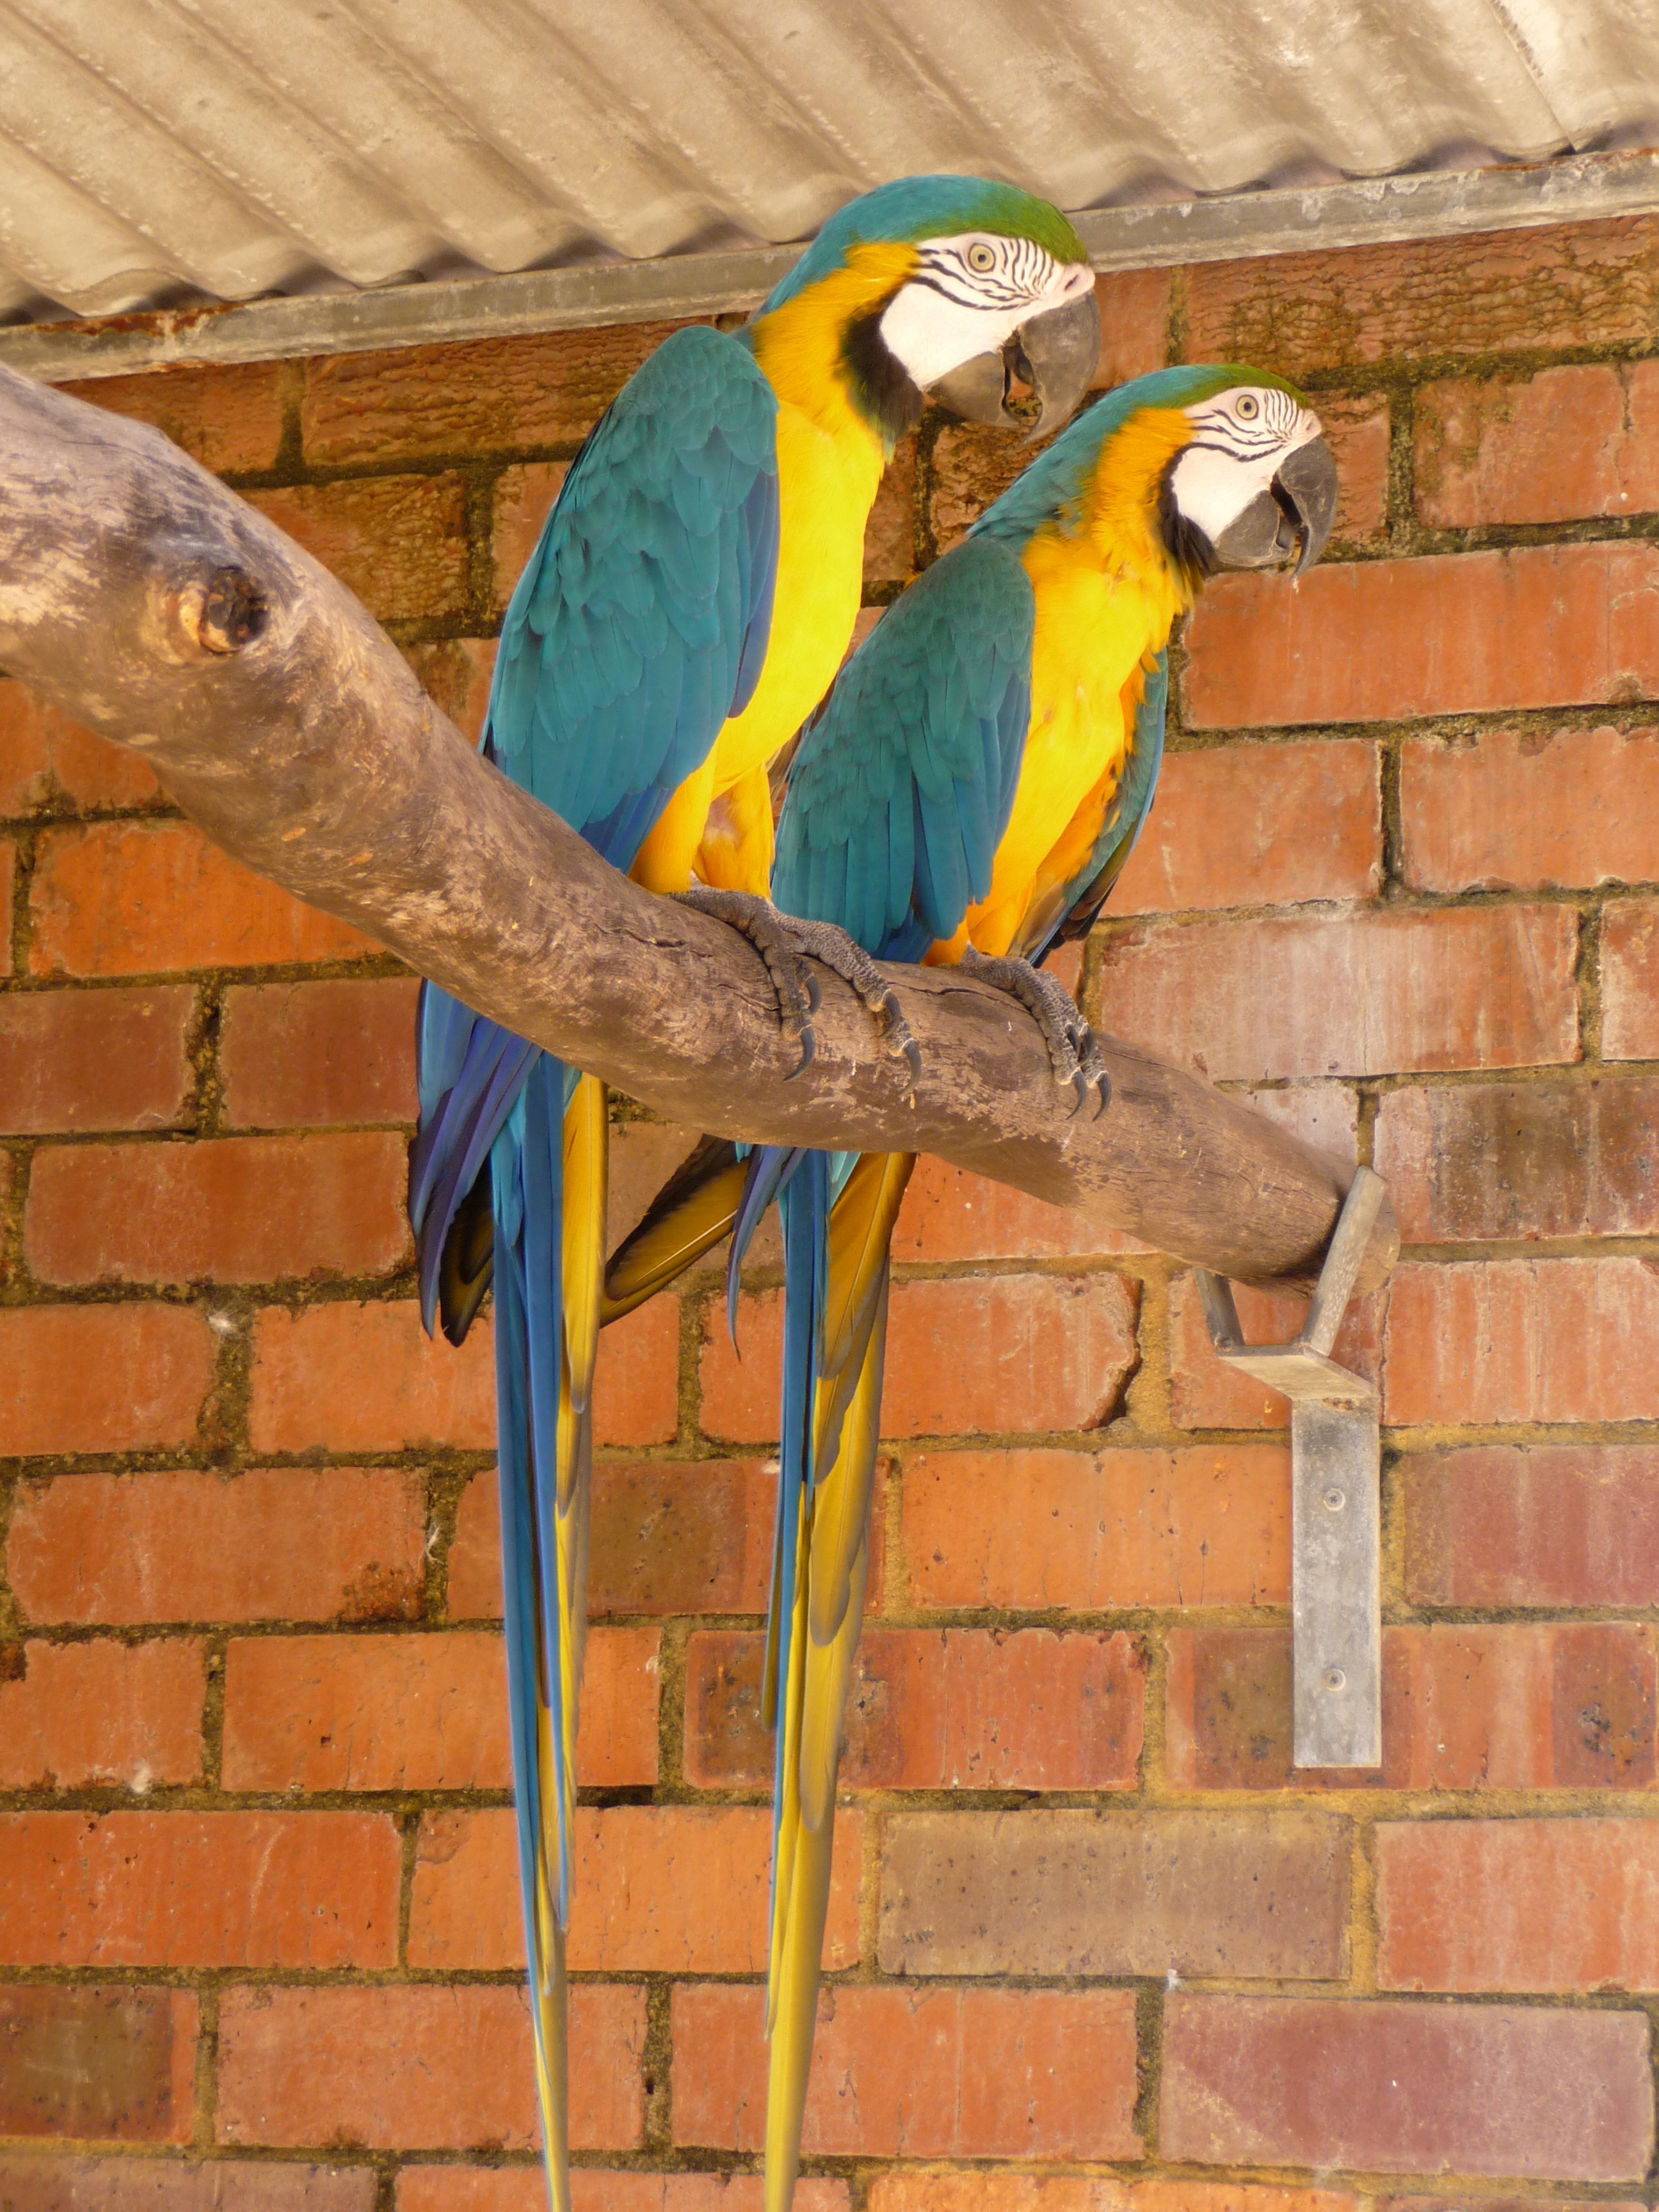
nature, bird, wildlife, beak, tropical, couple, fauna, macaw, birds, feathers, wings, vertebrate, parrot, parrots, parakeet, common pet parakeet